St. Matthew's Episcopal Church (Barrington, Rhode Island)

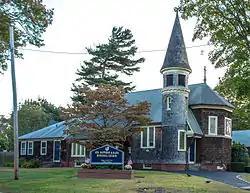

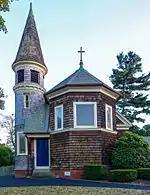
Another view

St. Matthew's Episcopal Church is a historic Episcopal church located at 5 Chapel Road in Barrington, Rhode Island. It is an active parish in the Episcopal Diocese of Rhode Island.